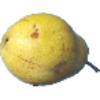
Label: Pear Monster 1